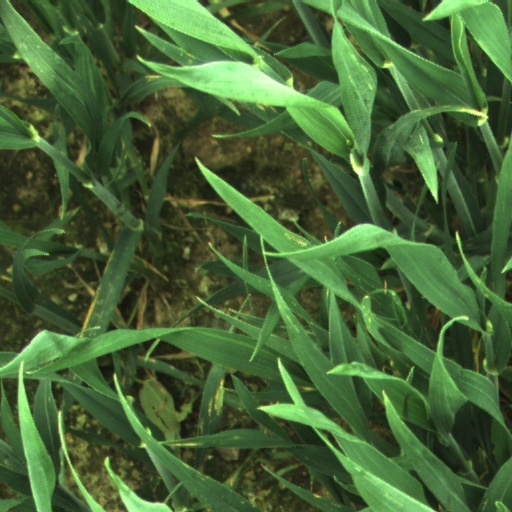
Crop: wheat